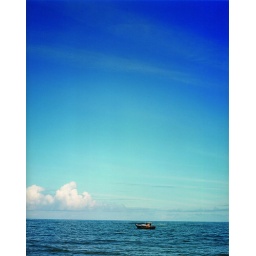
fisherman boat in front of the Uxua beach bar. photo by Fernando Lombardi